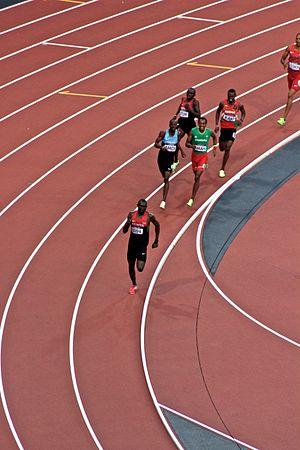
L'épreuve du 800 mètres masculin des Jeux olympiques d'été de 2012 s'est déroulée les 6, 7 et 9 août 2012 au Stade olympique de Londres, au Royaume-Uni.
David Lekuta Rudisha est un athlète kényan spécialiste du 800 mètres.